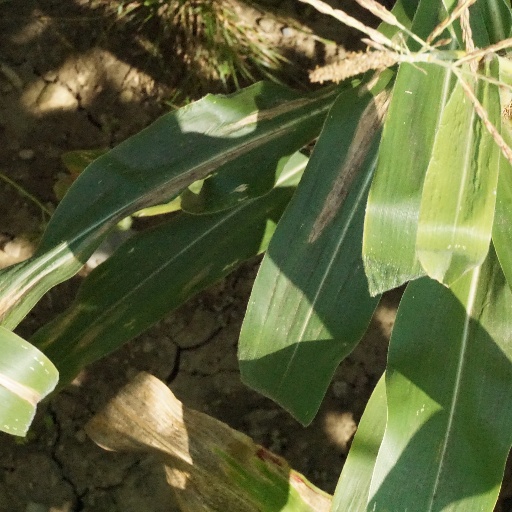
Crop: maize; corn